LSWR K10 class

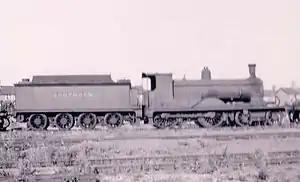
K10 number 386 at Eastleigh, 1950

The London and South Western Railway K10 Class was a class of 40 4-4-0 steam locomotives designed for mixed traffic work. They were introduced on the London and South Western Railway in 1901 and 1902 to the design of Dugald Drummond, where they earned the nickname "Small Hoppers".